Gyr cattle

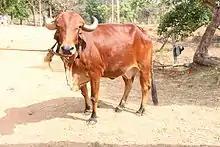
Cow

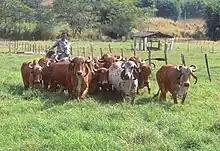
Gyr cattle in Brazil

The Gir or Gyr is an Indian breed of zebuine cattle. It originated in the Kathiawar peninsula in the state of Gujarat, and the name of the breed derives from that of the Gir Hills in that region. Other names include Bhodah, Desan, Gujarati, Kathiawari, Sorthi and Surti.